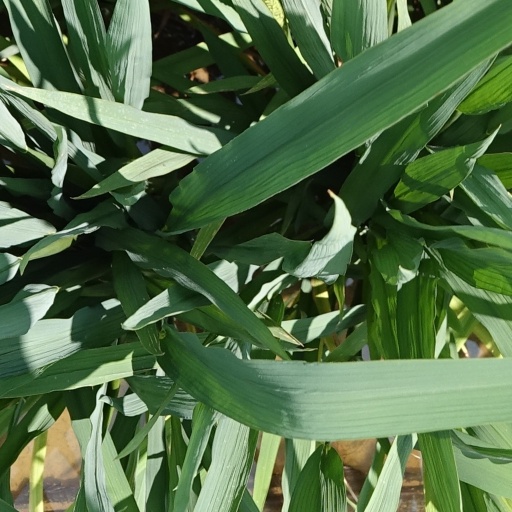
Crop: rice